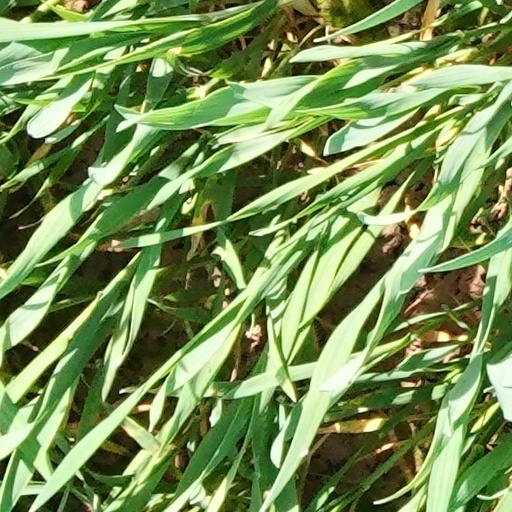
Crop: wheat